Question: Please indicate a possible affordance area of bicycle that can be used for sitting
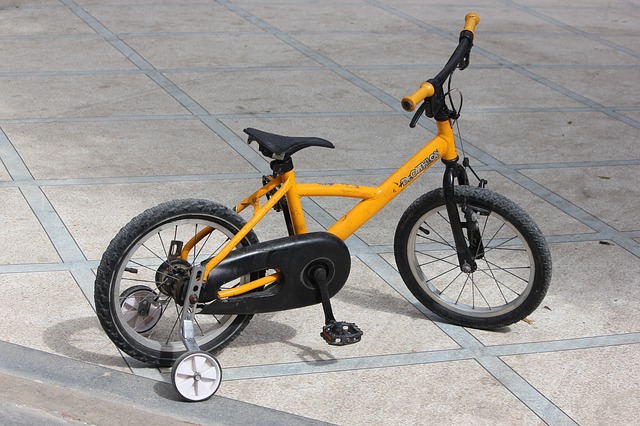
Answer: [246, 125, 336, 160]